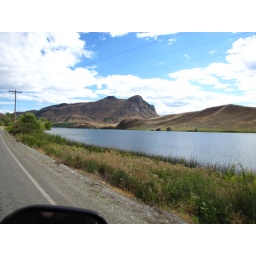
i think it was called white mt lake because the mt in the distance has white rock spires sticking out its side.